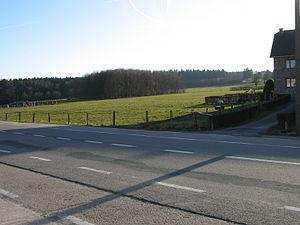
Le massacre de Malmedy, ou massacre de Baugnez, est un crime de guerre commis le 17 décembre 1944 par une unité allemande, le Kampfgruppe Peiper. Au cours de la bataille des Ardennes, ce Kampfgruppe a assassiné des prisonniers de guerre américains au carrefour de Baugnez, situé à quelques kilomètres au sud de la ville de Malmedy en Belgique.